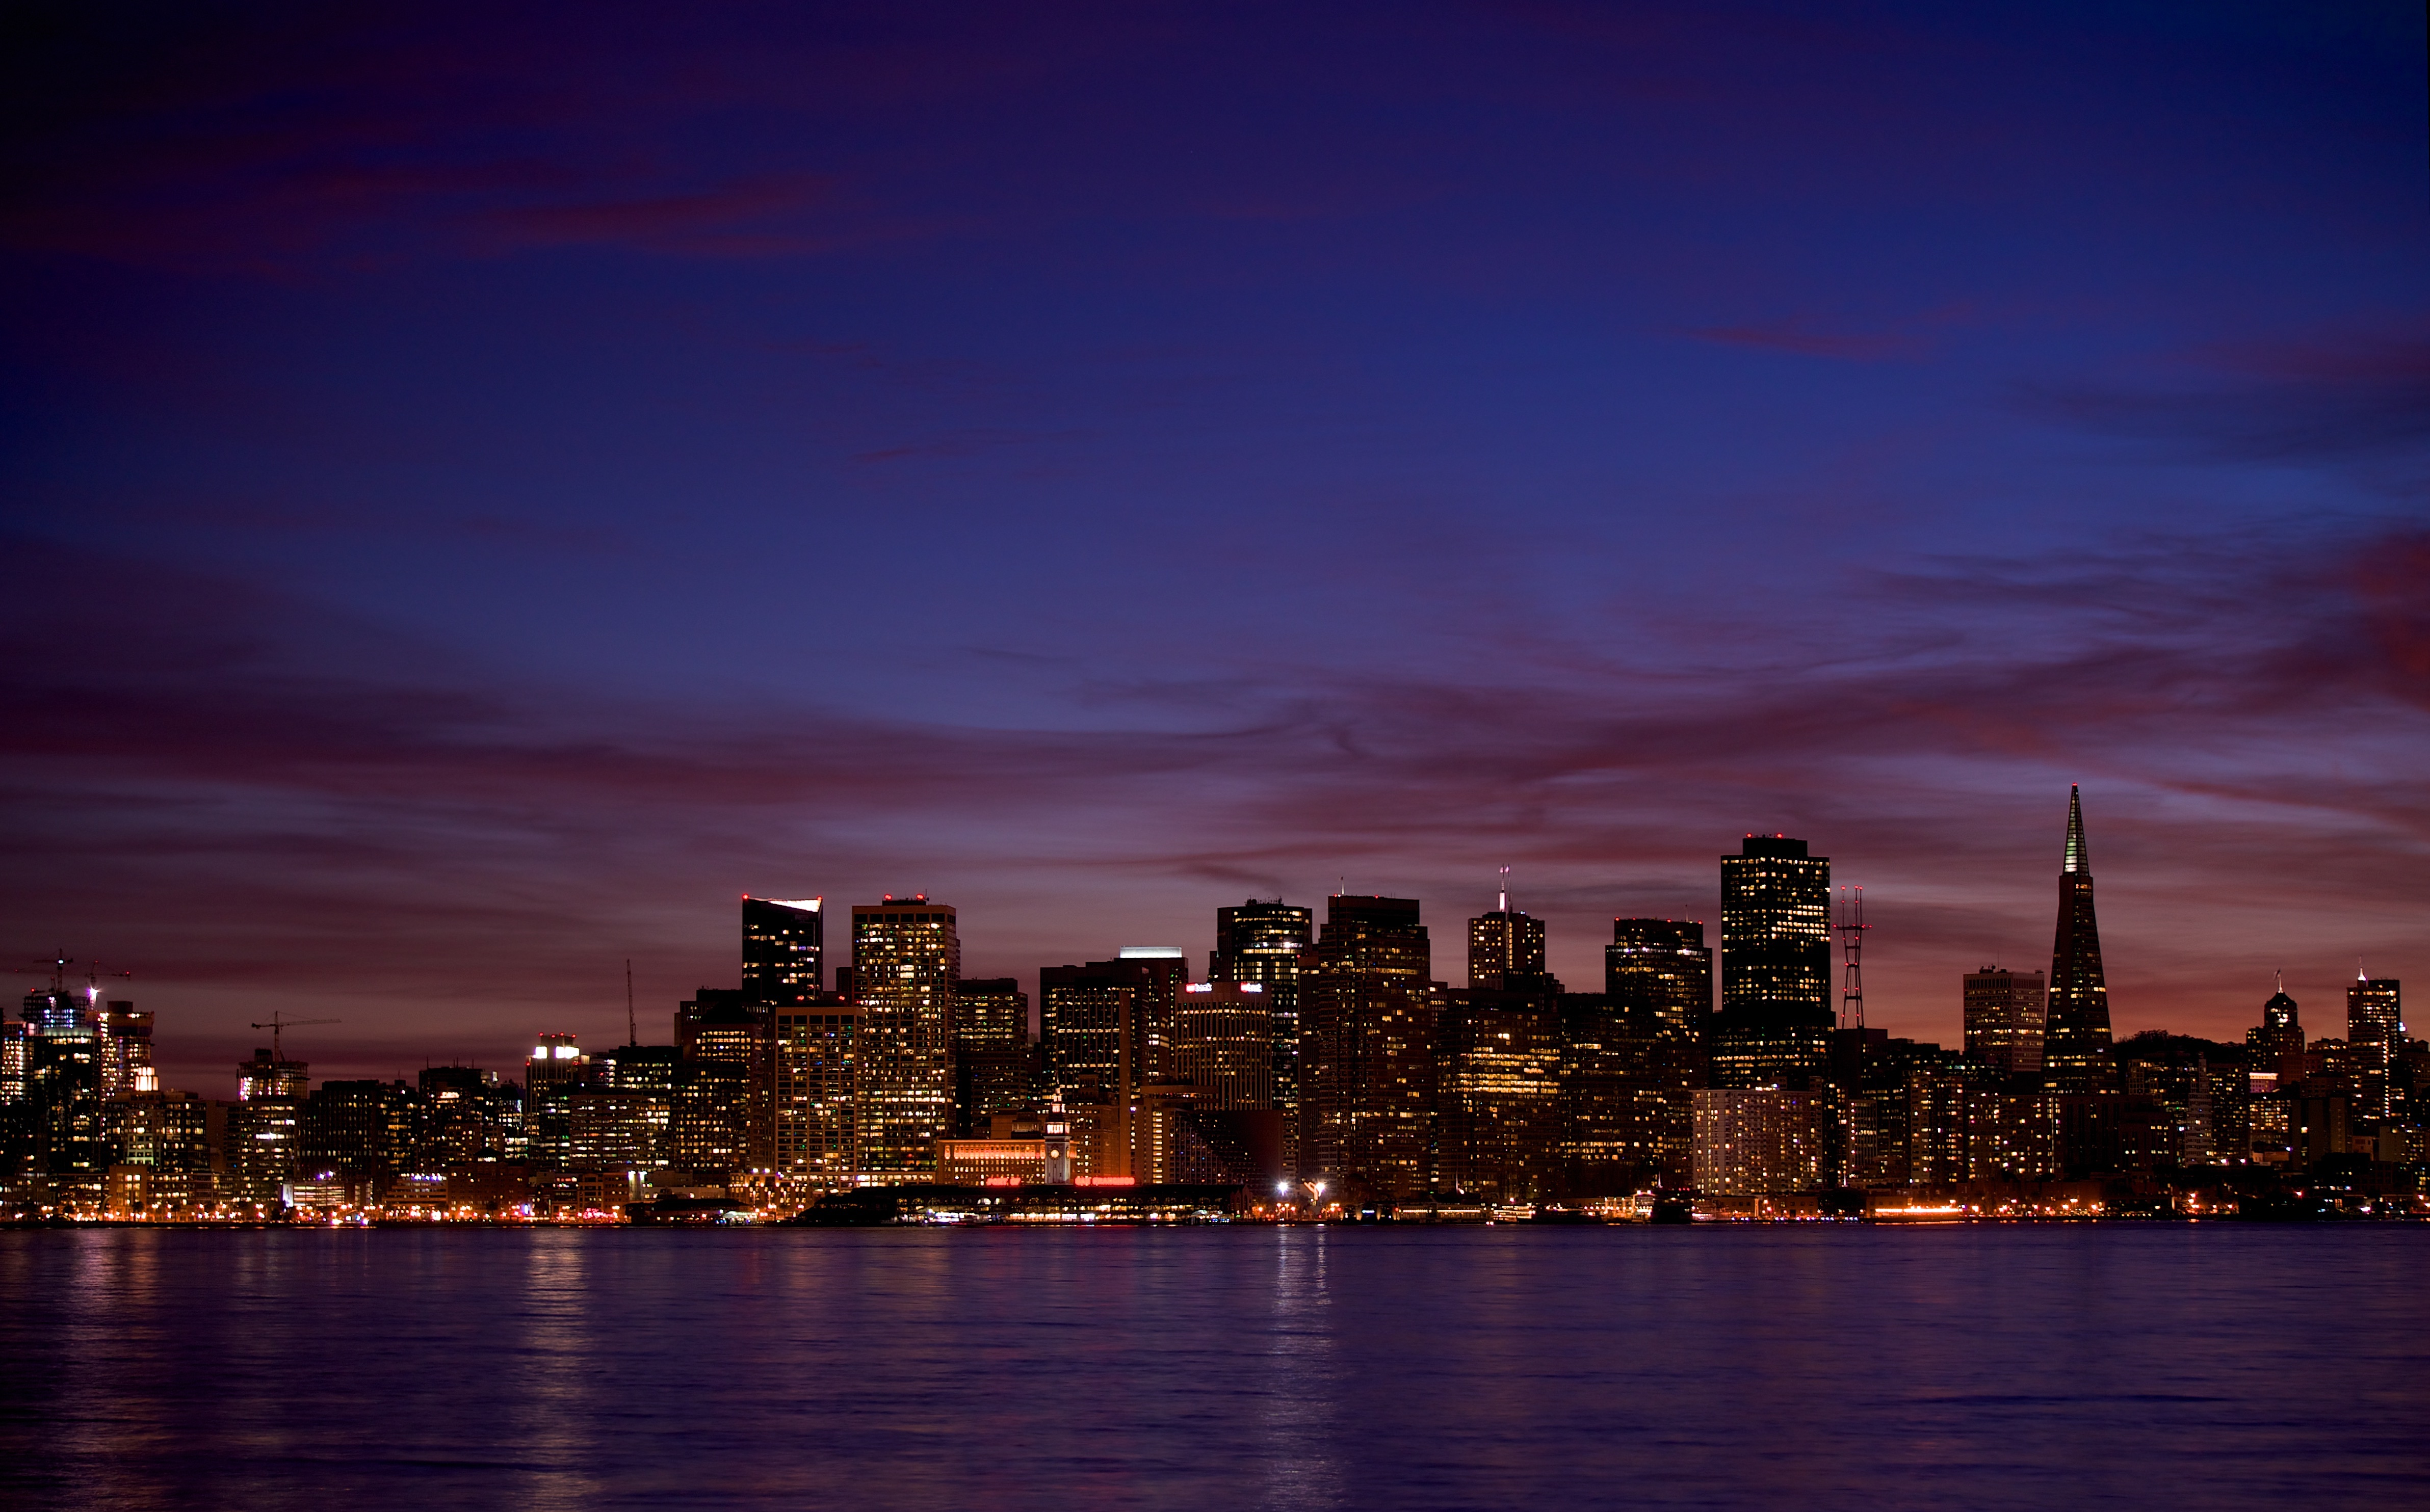
sea, horizon, light, sky, sunrise, sunset, skyline, night, morning, dawn, city, skyscraper, cityscape, downtown, dusk, evening, reflection, afterglow, geographical feature, human settlement